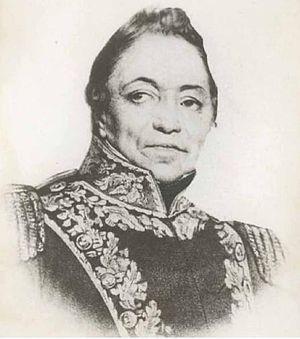
Francisco de la Lastra fut un homme politique, un général militaire et le premier Directeur suprême au Chili.